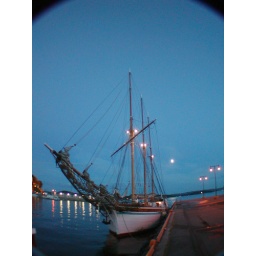
this is a tall ship spotted in oslo 2002